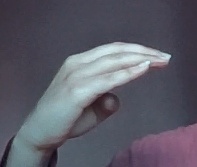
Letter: jeem